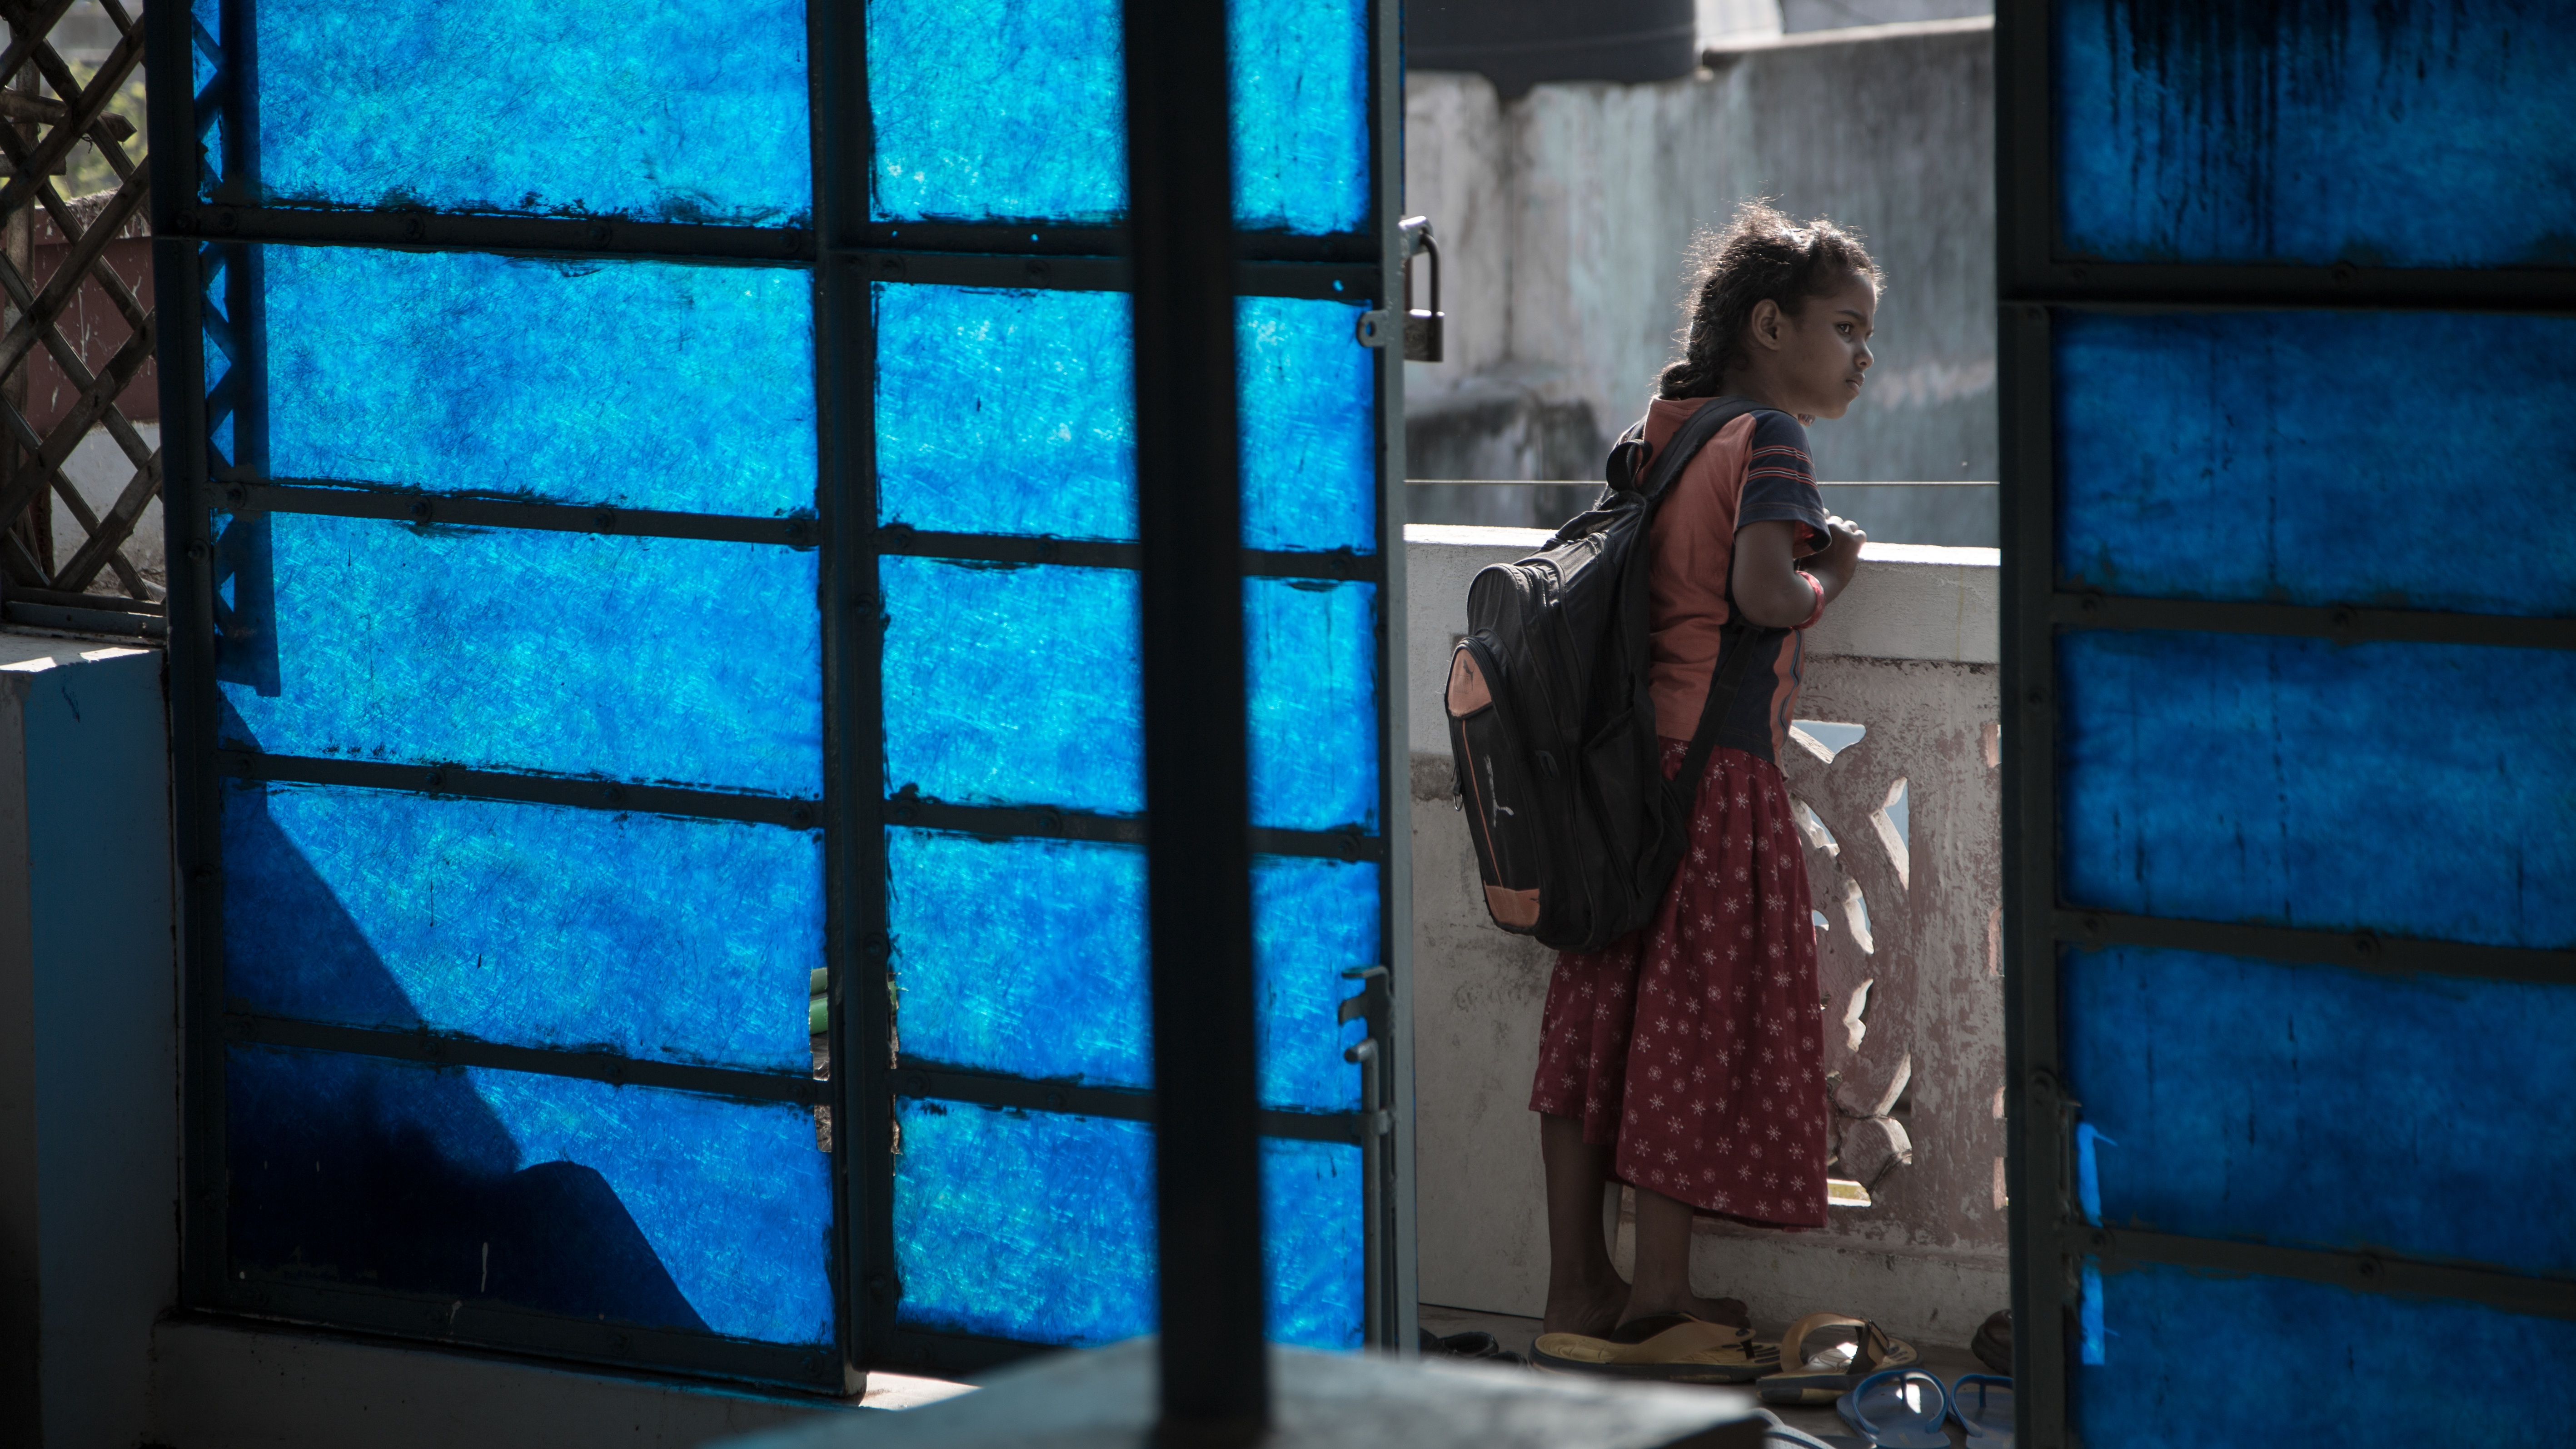
girl, window, glass, color, shadow, child, blue, door, screenshot